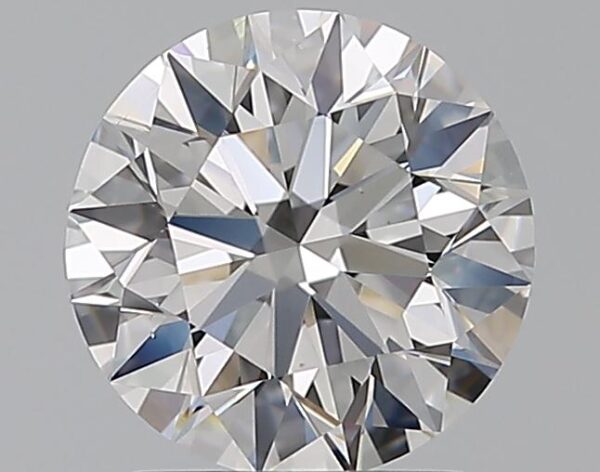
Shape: round
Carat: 1.51
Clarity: VS1
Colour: D
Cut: EX
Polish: EX
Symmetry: EX
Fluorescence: M
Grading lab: GIA
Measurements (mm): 7.26 x 7.3 x 4.57